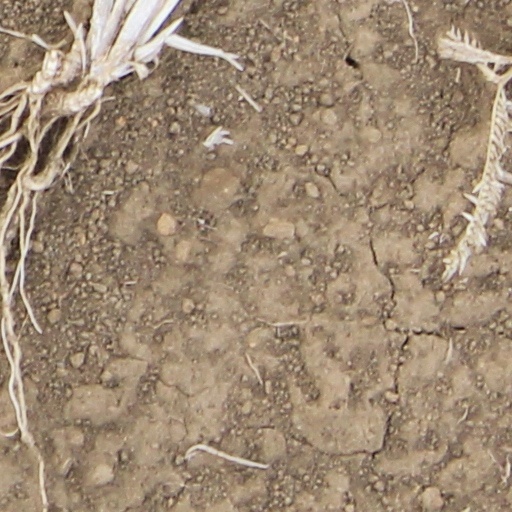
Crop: wheat